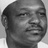
Emotion: happy